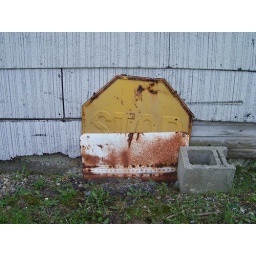
A rare old yellow stop sign lying alongside a wall in Waynesfield, Ohio.